Comme si de rien n'était

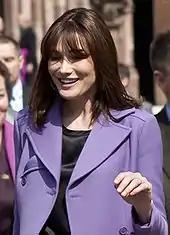
Bruni at the 2009 NATO summit, for the campaign, April 2009

The album "Comme si de rien n'était" followed the "No Promises" album, which had sold about 500,000 copies worldwide. This third album included 14 tracks, all of them composed by Bruni, with the exception of two songs written in collaboration with French novelist Michel Houellebecq and the singer Julien Clerc, a cover of "You Belong To Me", and a cover of a song of the Italian singer Francesco Guccini ("Il vecchio e il bambino").